Subculture

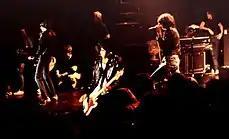
Members of the seminal punk rock band Ramones wearing early punk fashion items such as Converse sneakers, black leather jackets, and blue jeans

The study of subcultures often consists of the study of symbolism attached to clothing, music, hairstyles, jewellery, and other visible affectations by members of subcultures, and also of the ways in which these same symbols are interpreted by members of the dominant culture. Dick Hebdige writes that members of a subculture often signal their membership through a distinctive and symbolic use of style, which includes fashions, , and argot.